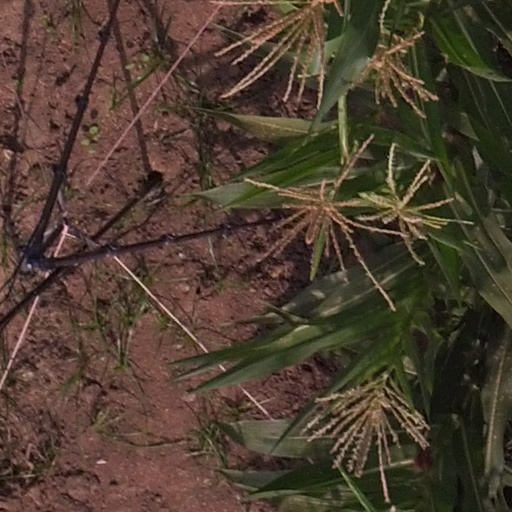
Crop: maize; corn